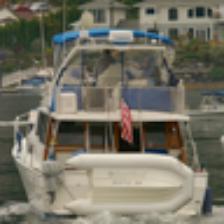
Label: NonHuman